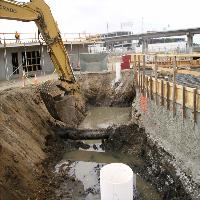
Weather: cloudy or overcast